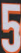
Number: 5